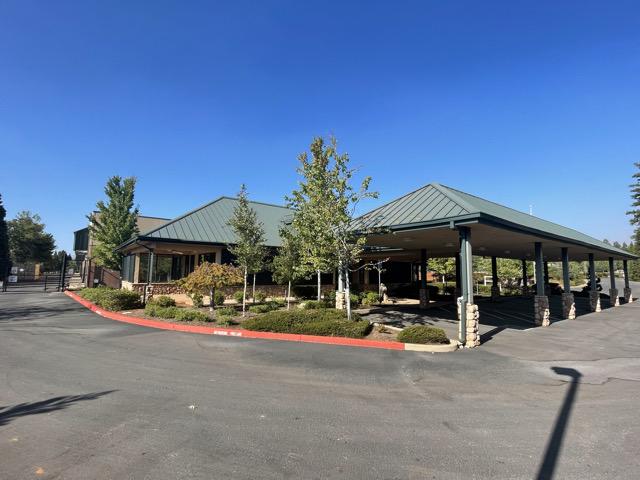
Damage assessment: no_damage